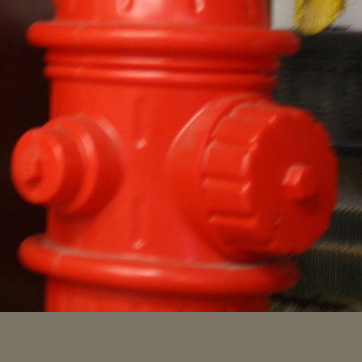
Material: plastic